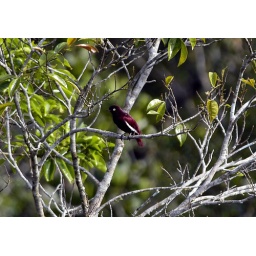
Not a good shot - but a really spectacular bird - taken at some distance from the canopy tower near Manaus